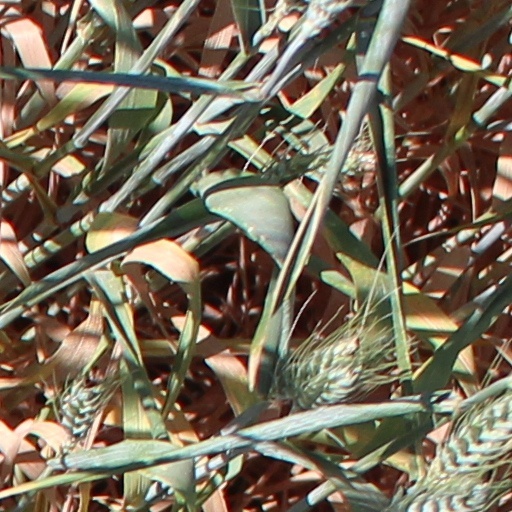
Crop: wheat